Electronic component

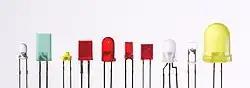
Various examples of Light-emitting diodes

Integrated Circuits can serve a variety of purposes, including acting as a timer, performing digital to analog conversion, performing amplification, or being used for logical operations.